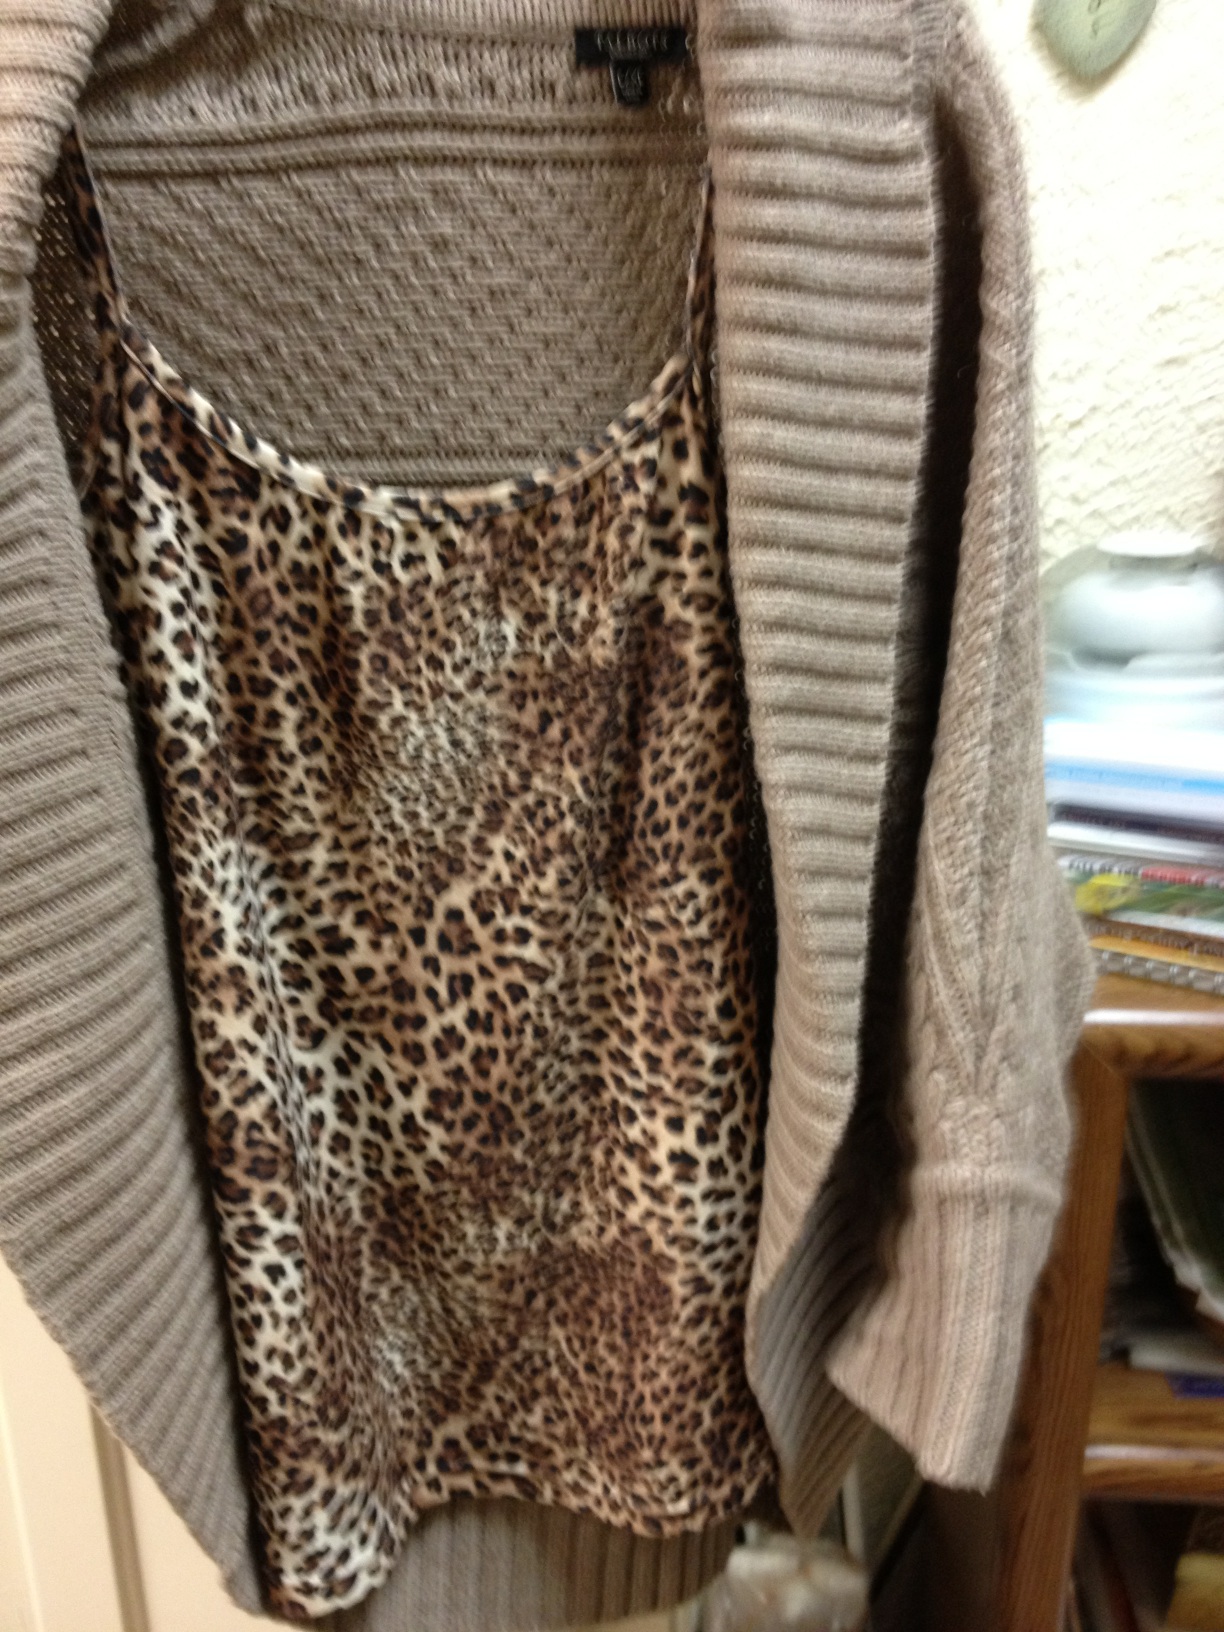Question: Can I wear these two pieces together?  Do they match?
Answer: yes